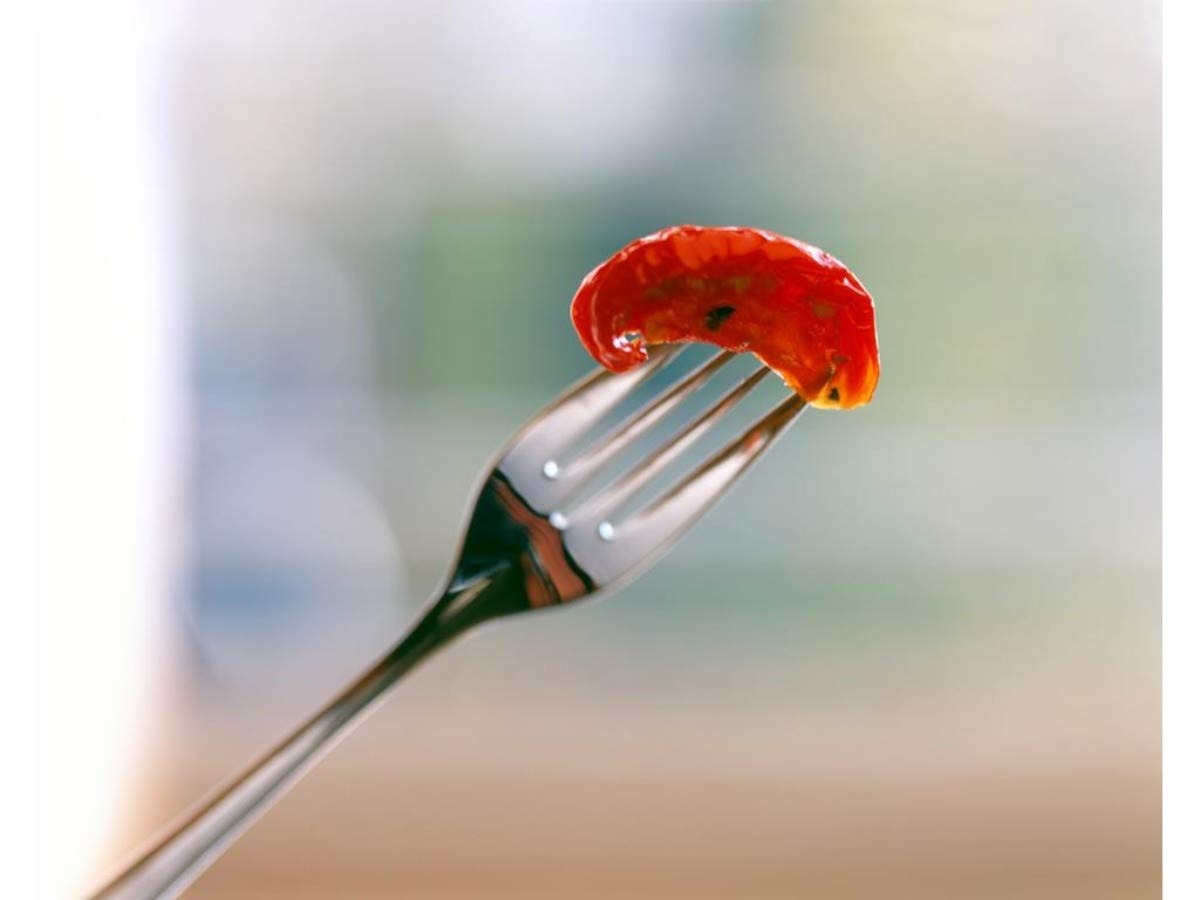
Item Name: Sevillo Fine Foods Roasted Cherry Tomatoes, 4 Pound -- 2 per case.
Bullet Point 1: Roasted Cherry Tomatoes
Bullet Point 2: Ships frozen, CANNOT be cancelled after being processed.
Bullet Point 3: Tomatoes
Product Description: Slow Roasted Cherry Tomato marinated in garlic, oregano, white balsamic vinegar and oil
Value: 64.0
Unit: Ounce

Price: 128.49